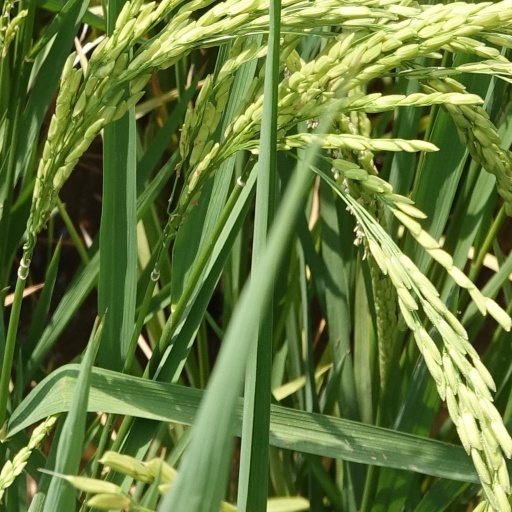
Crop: rice